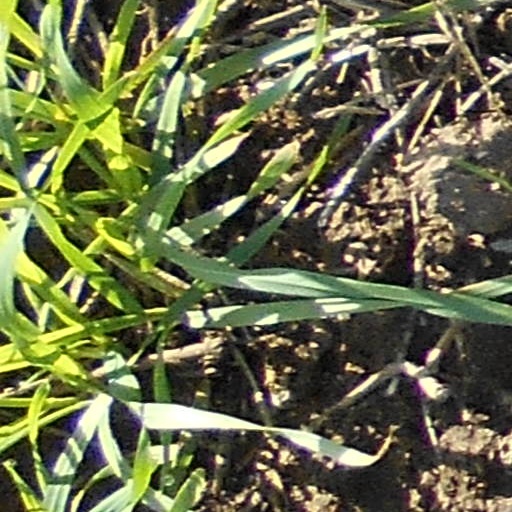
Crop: wheat